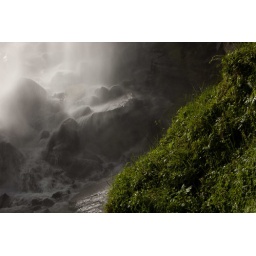
Lush green vegetation in the foreground with a mountain water fall in the background.